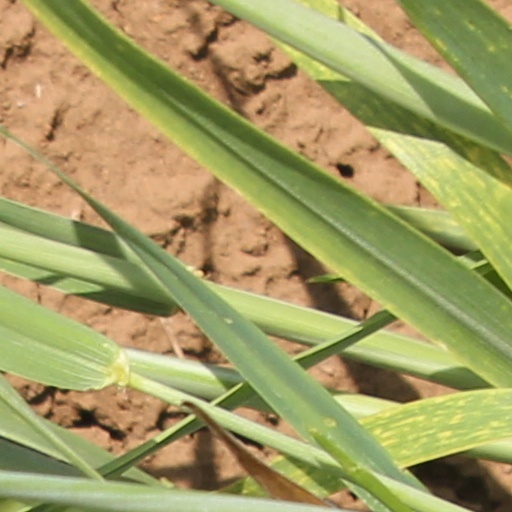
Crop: wheat